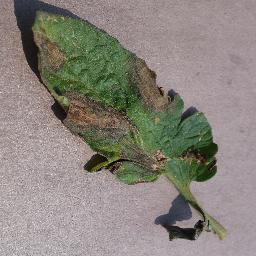
Label: Tomato___Late_blight